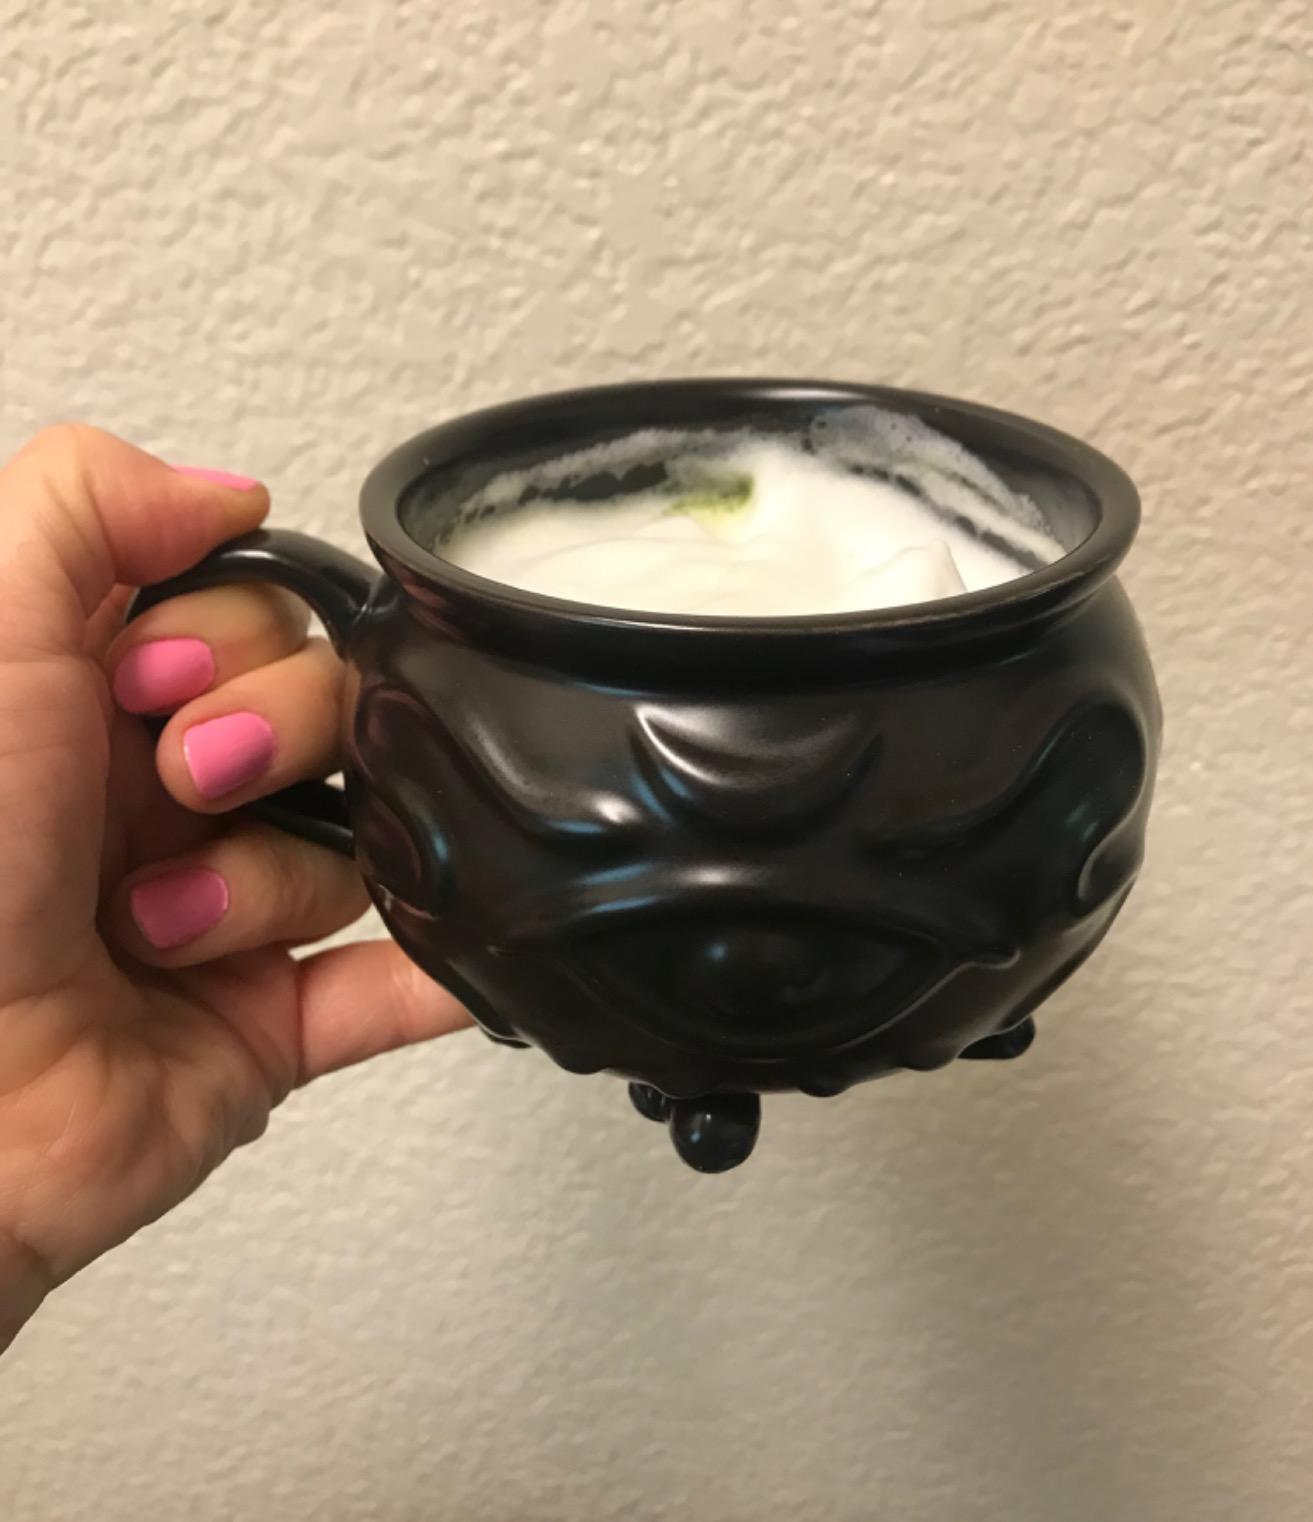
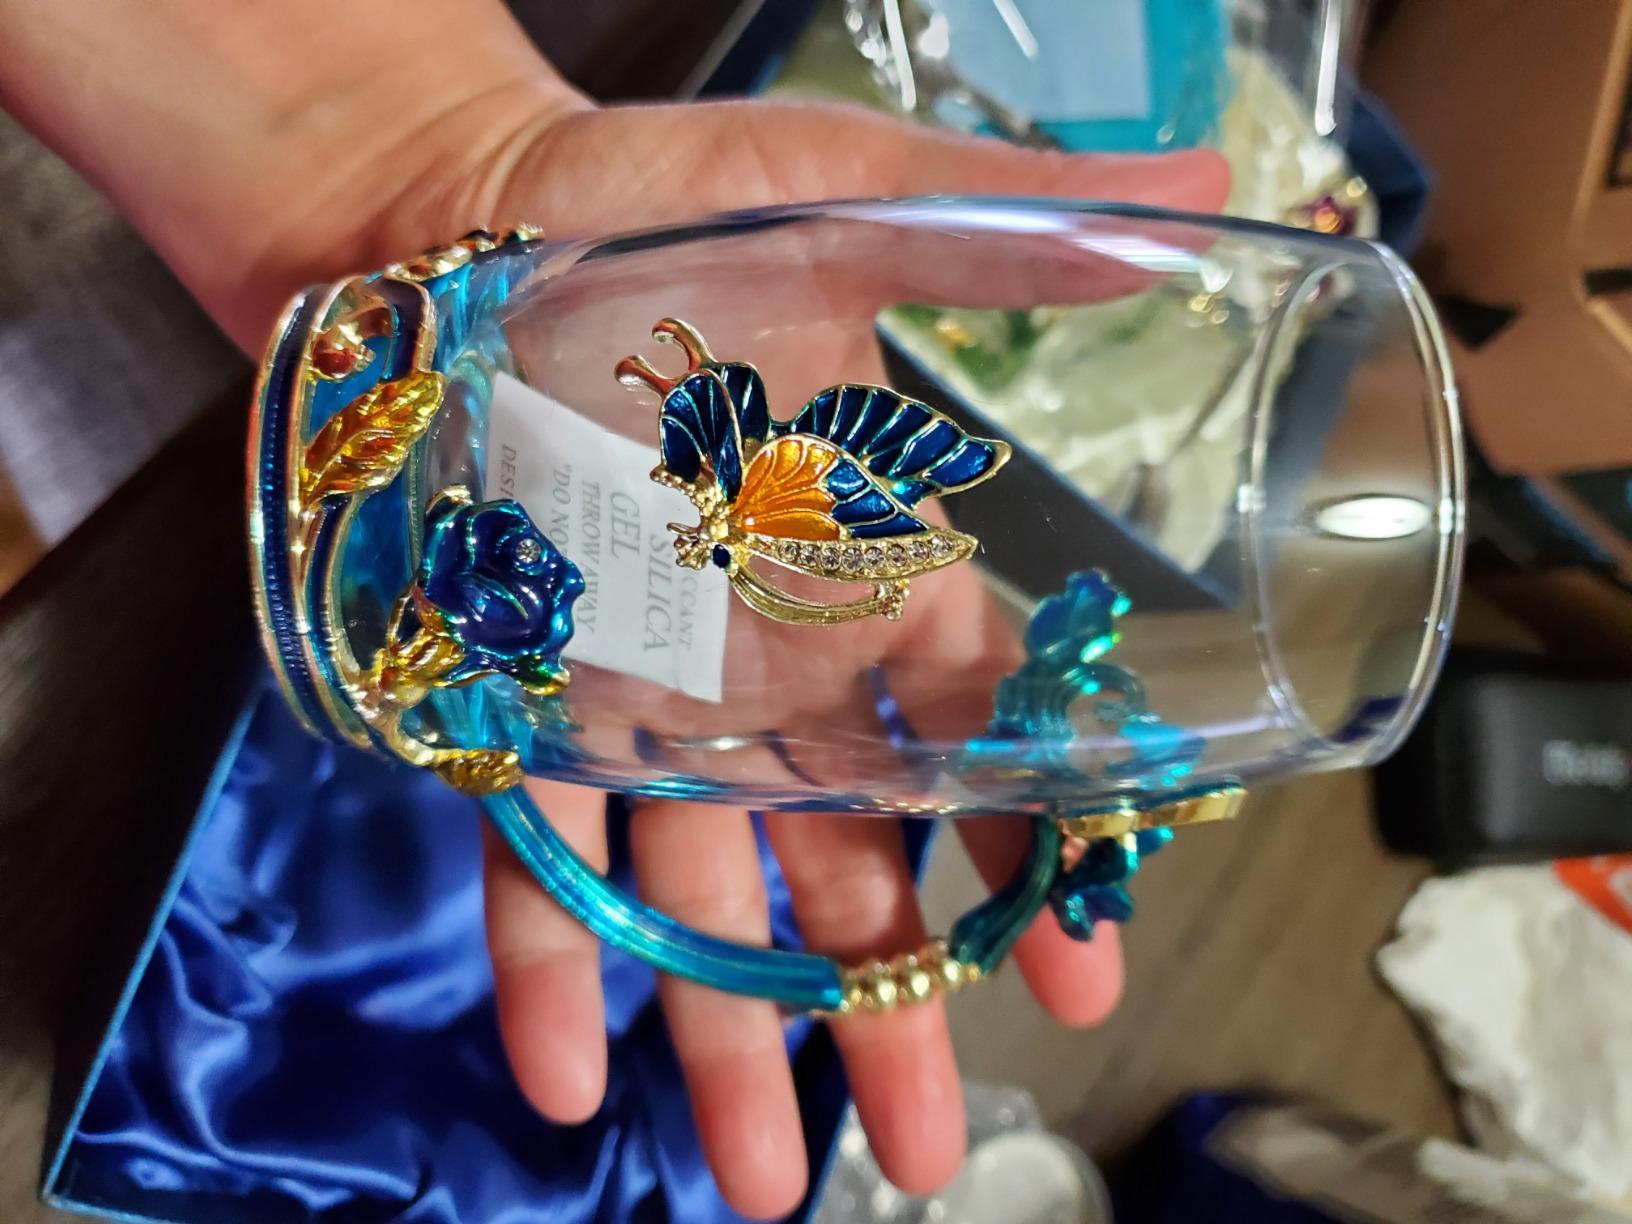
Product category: items_mug
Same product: no